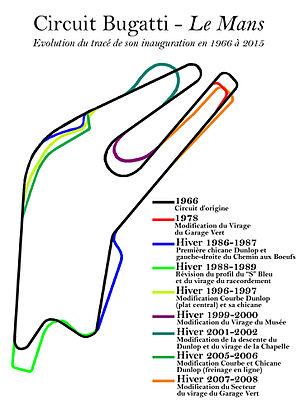
Evolution du tracé du circuit Bugatti du Mans de sa création en 1966 à nos jours (2015)
Le circuit Bugatti est un circuit permanent de sports mécaniques situé au sud de la ville du Mans en France. Bien qu'il accueille des courses de voitures et de camions, il est surtout connu pour ses épreuves motocyclistes. Il est également utilisé pour des épreuves d'endurance non mécaniques comme les 24 Heures Roller et les 24 Heures Vélo.